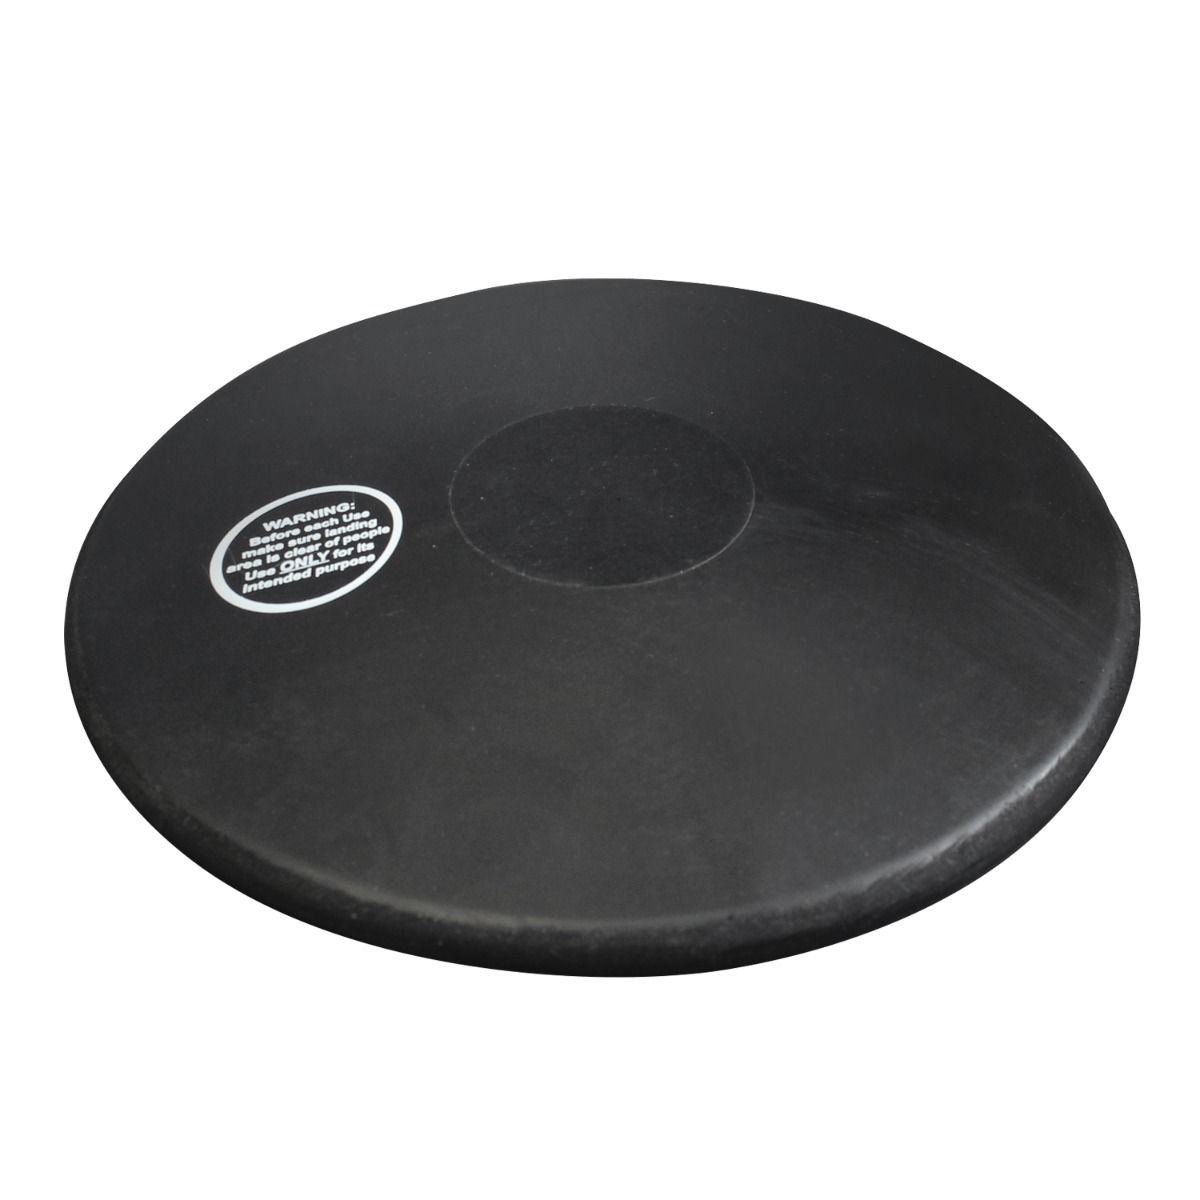
Gill Rubber Discus
Brand: Gill Athletics
Solid one-piece construction Tough, durable rubber Meets NFHS specifications
Category: Sporting Goods > Athletics > Track & Field > Discus